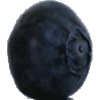
Label: blueberry